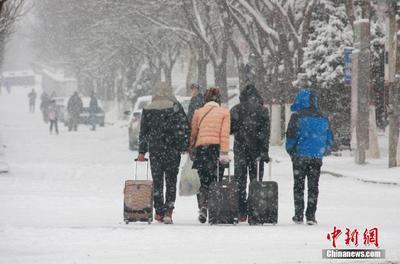
Weather: snow or frosty